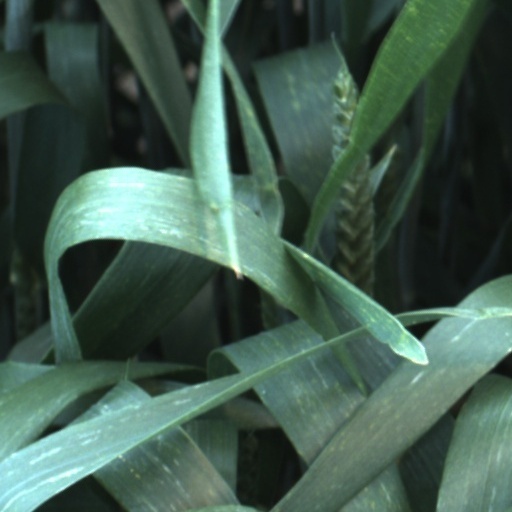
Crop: wheat